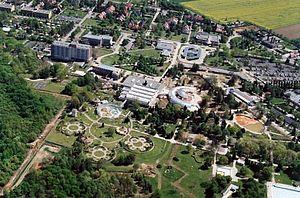
Il y a un bon nombre de villes thermales en Hongrie. Parmi les plus anciennes et les plus visitées se trouvent les stations thermales de Budapest, Hévíz, Hajdúszoboszló, Bükf ürdő, Sárvár et Zalakaros. En 2017, les spas hongrois ont accueilli plus de 900 000 visiteurs, dont environ la moitié étaient des étrangers, originaires d'Autriche, d'Allemagne et de Russie.